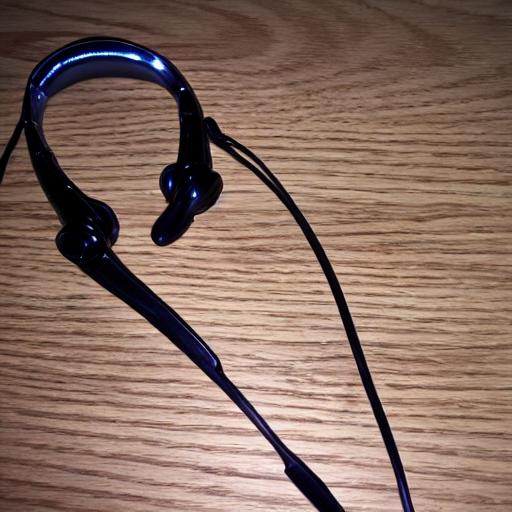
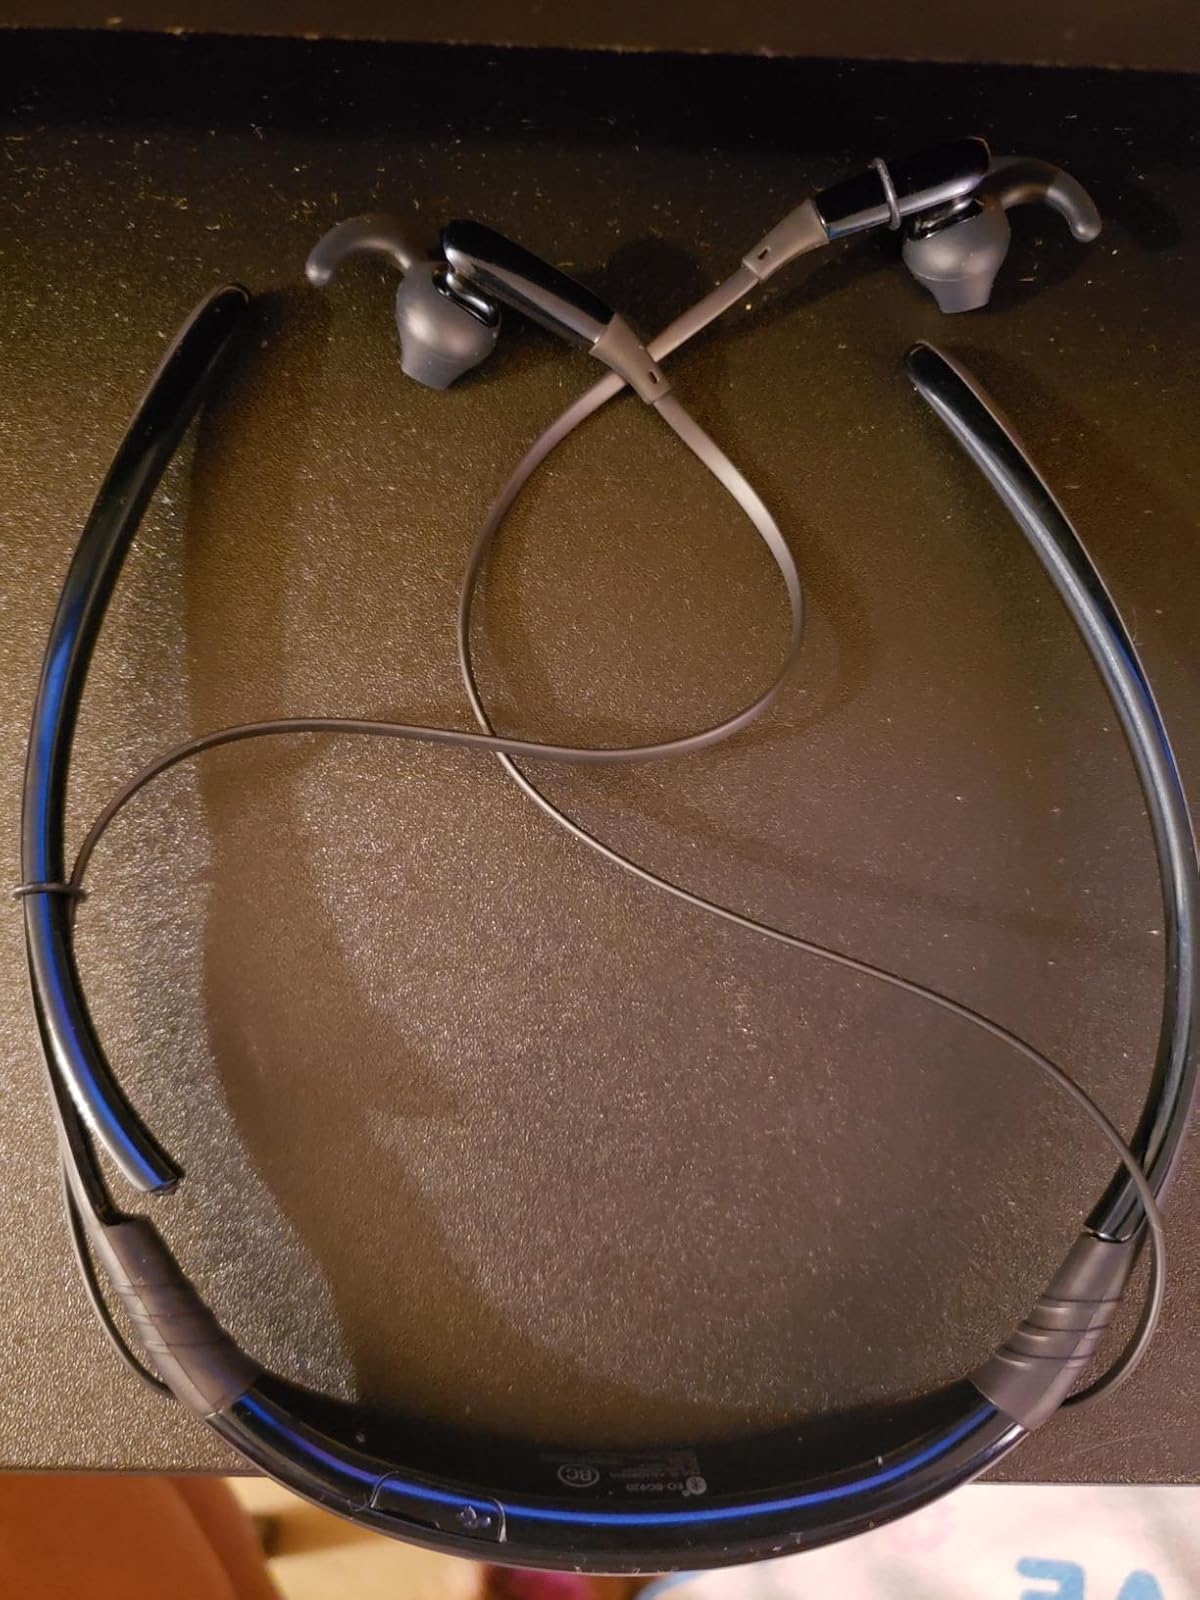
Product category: headphones
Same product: no